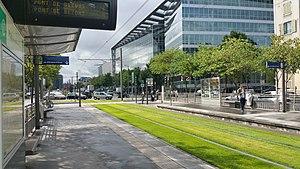
Station de Tram à Colombes et locaux Oracle France - Tram T2 - Tramway
La liste des stations du tramway d'Île-de-France propose un aperçu des stations actuellement en service sur les lignes de tramway d'Île-de-France, en France. La première ligne a ouvert en 1992. L'ensemble des lignes, qui ne sont pas toutes en correspondance entre elles, comprend 204 stations, depuis le 14 décembre 2019, date d'extension de la ligne 4 du tramway d'Île-de-France.